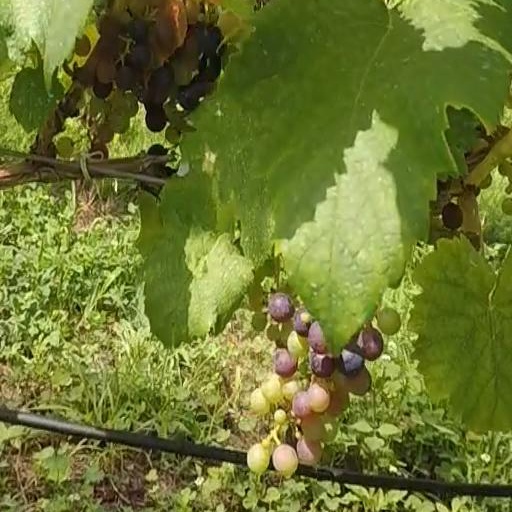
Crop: grape